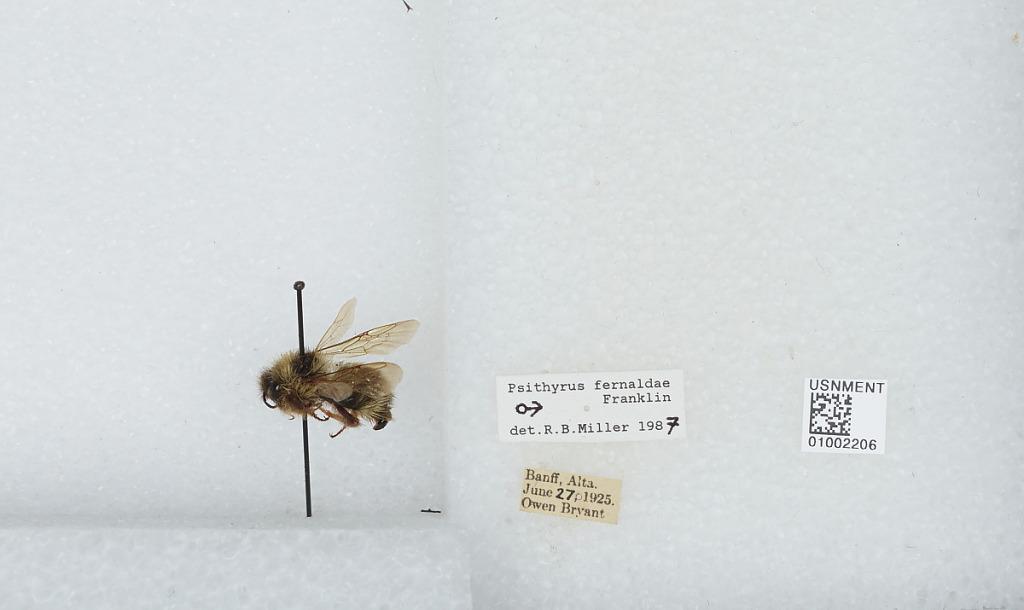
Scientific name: Bombus (Psithyrus) fernaldae (Franklin)
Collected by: O. Bryant
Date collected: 1925-6-27
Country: Canada
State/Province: Alberta
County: Alberta's Rockies
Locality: Banff
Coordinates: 51.1781, -115.572
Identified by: Miller, R. B.